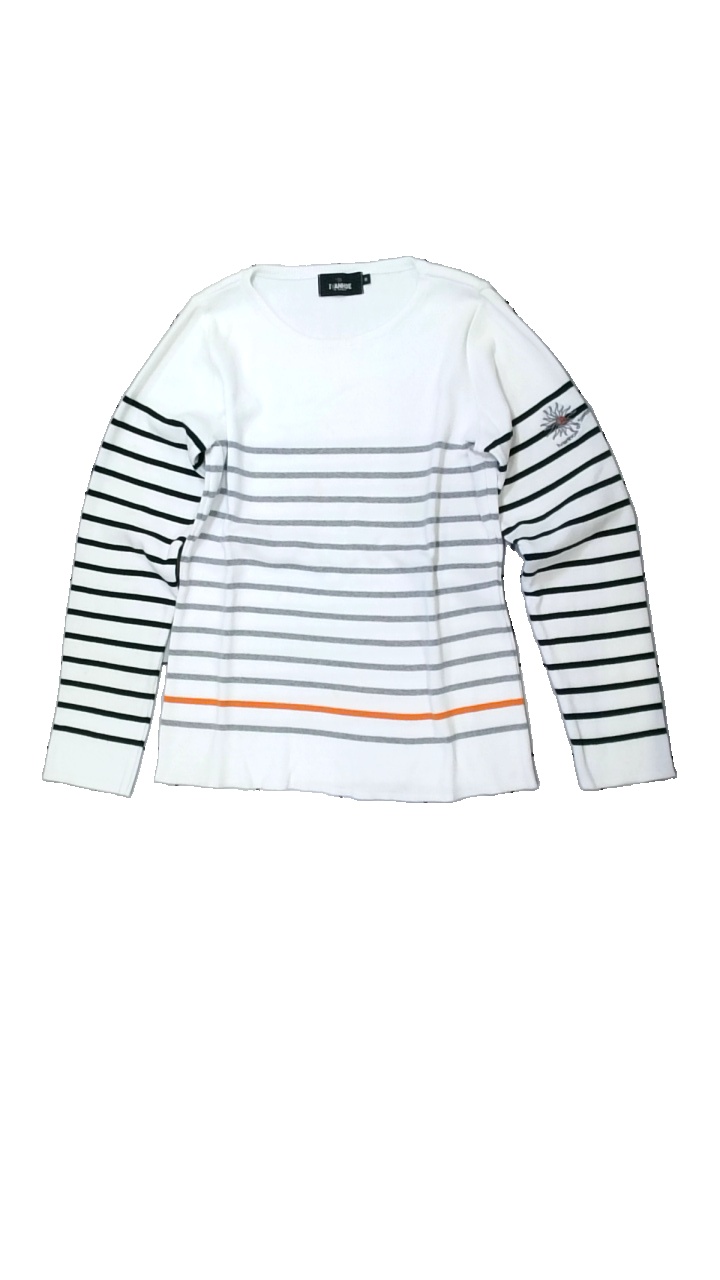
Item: Sweater (Ladies)
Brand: Ivanhoe
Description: randig långärmad tjocktröja med fläckar fram
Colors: White, Black, Grey, Multicolor
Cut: Regular
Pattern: Striped
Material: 100% cotton
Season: All
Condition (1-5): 2
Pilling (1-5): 2
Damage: fläckar
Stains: Major
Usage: Export
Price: <50